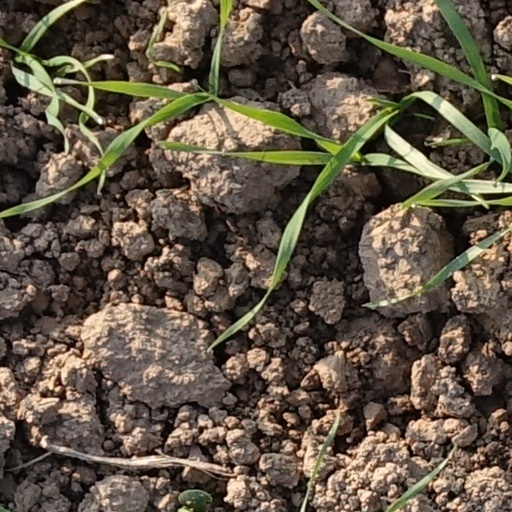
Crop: wheat